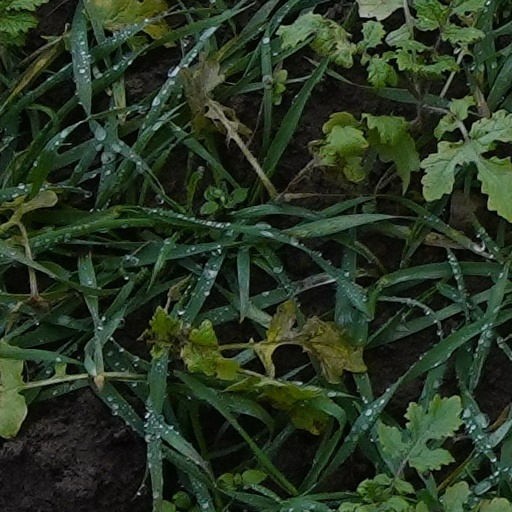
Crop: wheat